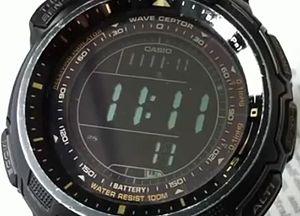
Certains numérologues croient que les faits liés à l'heure 11:11 arrivent plus fréquemment et qu'ils peuvent être expliqués par la chance ou bien la coïncidence. Cette croyance est à mettre en rapport avec le concept de synchronicité. Certains y voient un signe, d'autres une présence spirituelle. La croyance selon laquelle l'heure 11:11 aurait des pouvoirs surnaturels a été adopté par une partie des adeptes du New Age. D'autres plus sceptiques se réfèrent aux travaux d'Uri Geller sur l'heure et les phénomènes 11:11.